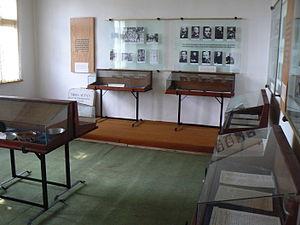
Emily Anne Beaufort est une illustratrice, écrivaine et infirmière britannique. Il y a des rues qui portent son nom et des expositions permanentes du musée à son sujet en Bulgarie. Elle a créé des hôpitaux et des moulins pour aider les Bulgares après l'Insurrection bulgare d'avril 1876 qui a précédé le rétablissement de la Bulgarie. Elle reçoit la médaille de la Croix rouge royale de la reine Victoria pour avoir établi un autre hôpital au Caire.